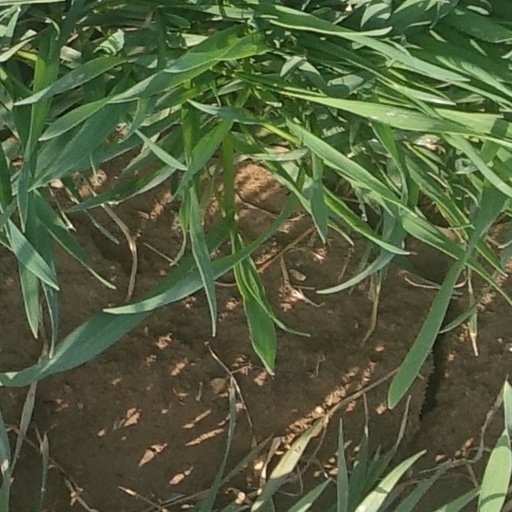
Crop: wheat